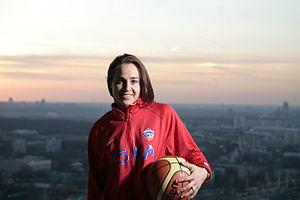
Le WNBA All-Star Game 2003 a été joué le 12 juillet 2003 dans le Madison Square Garden de New York. Ce match est le 5ᵉ All-Star Game annuel. New York accueille cet évènement pour la deuxième fois de son histoire après l'édition 1999.